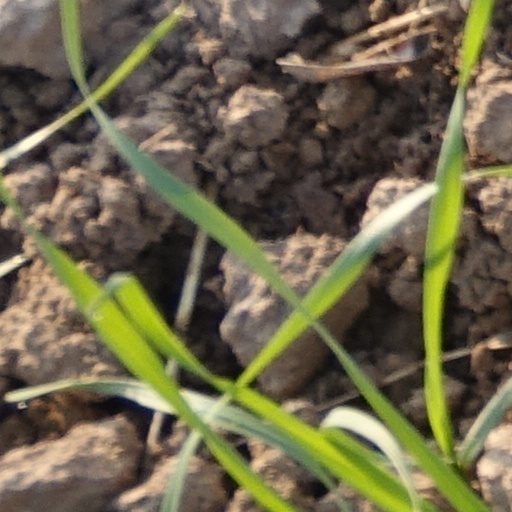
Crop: wheat